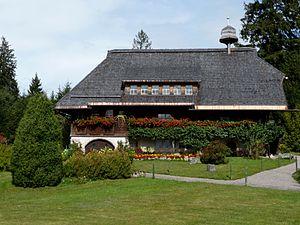
La Clinique de la Forêt-Noire est une série télévisée allemande par Télé Images en 2 épisodes de 90 minutes et 70 épisodes de 45 minutes, créée par Herbert Lichtenfeld et produite par Wolfgang Rademann, diffusée entre le 22 octobre 1985 et le 25 mars 1989 sur le réseau ZDF.